Colleen Kollar-Kotelly

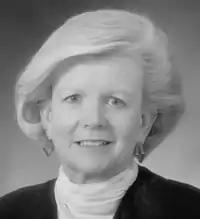

Colleen Constance Kollar-Kotelly (born April 17, 1943) is an American lawyer serving as a senior United States district judge of the United States District Court for the District of Columbia and was previously presiding judge of the Foreign Intelligence Surveillance Court.